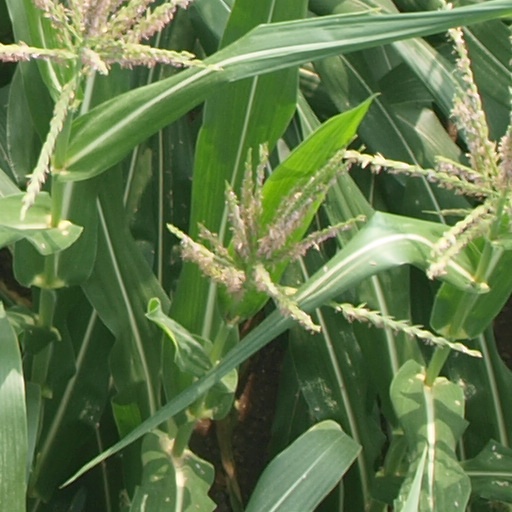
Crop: maize; corn